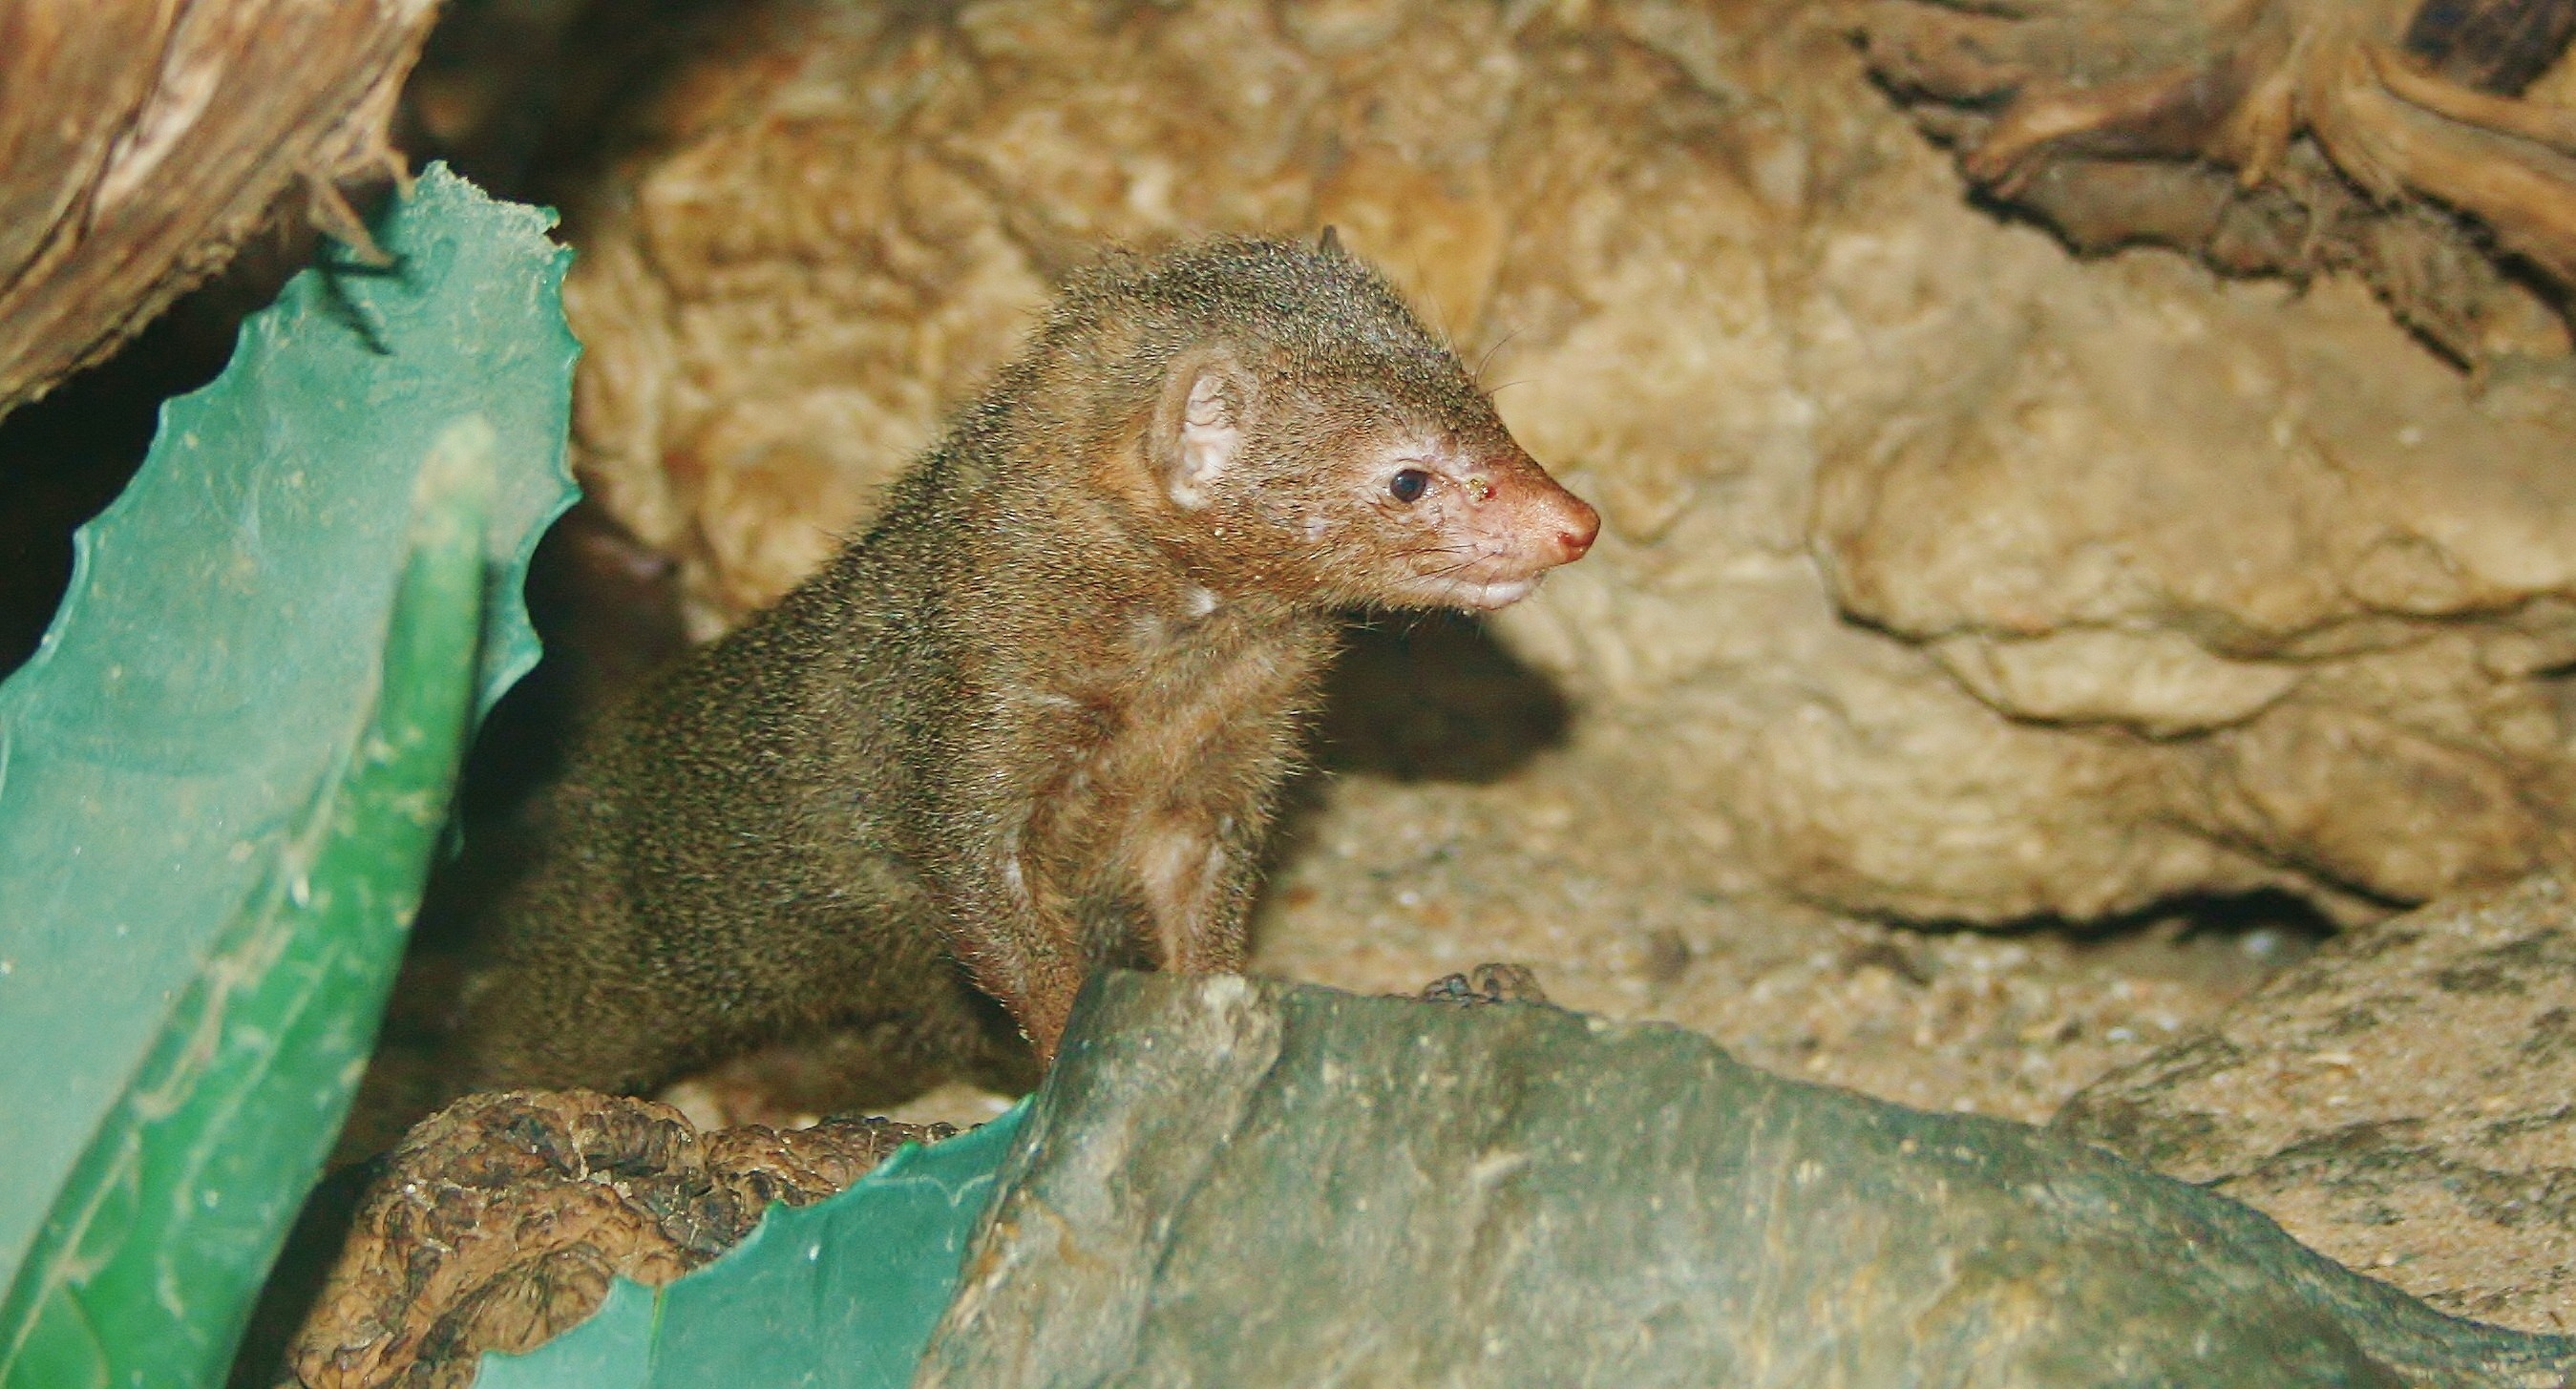
wildlife, mammal, rodent, fauna, snout, mongoose, mink, organism, marten, desert animal, carnivoran, viverridae, terrestrial animal